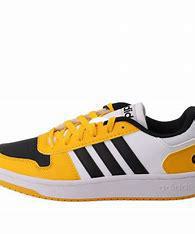
Brand: adidas
Model: NEO Hoops 2 Mid Skate